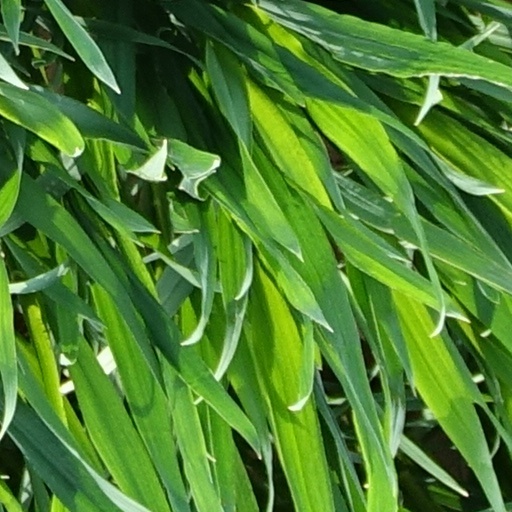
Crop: wheat